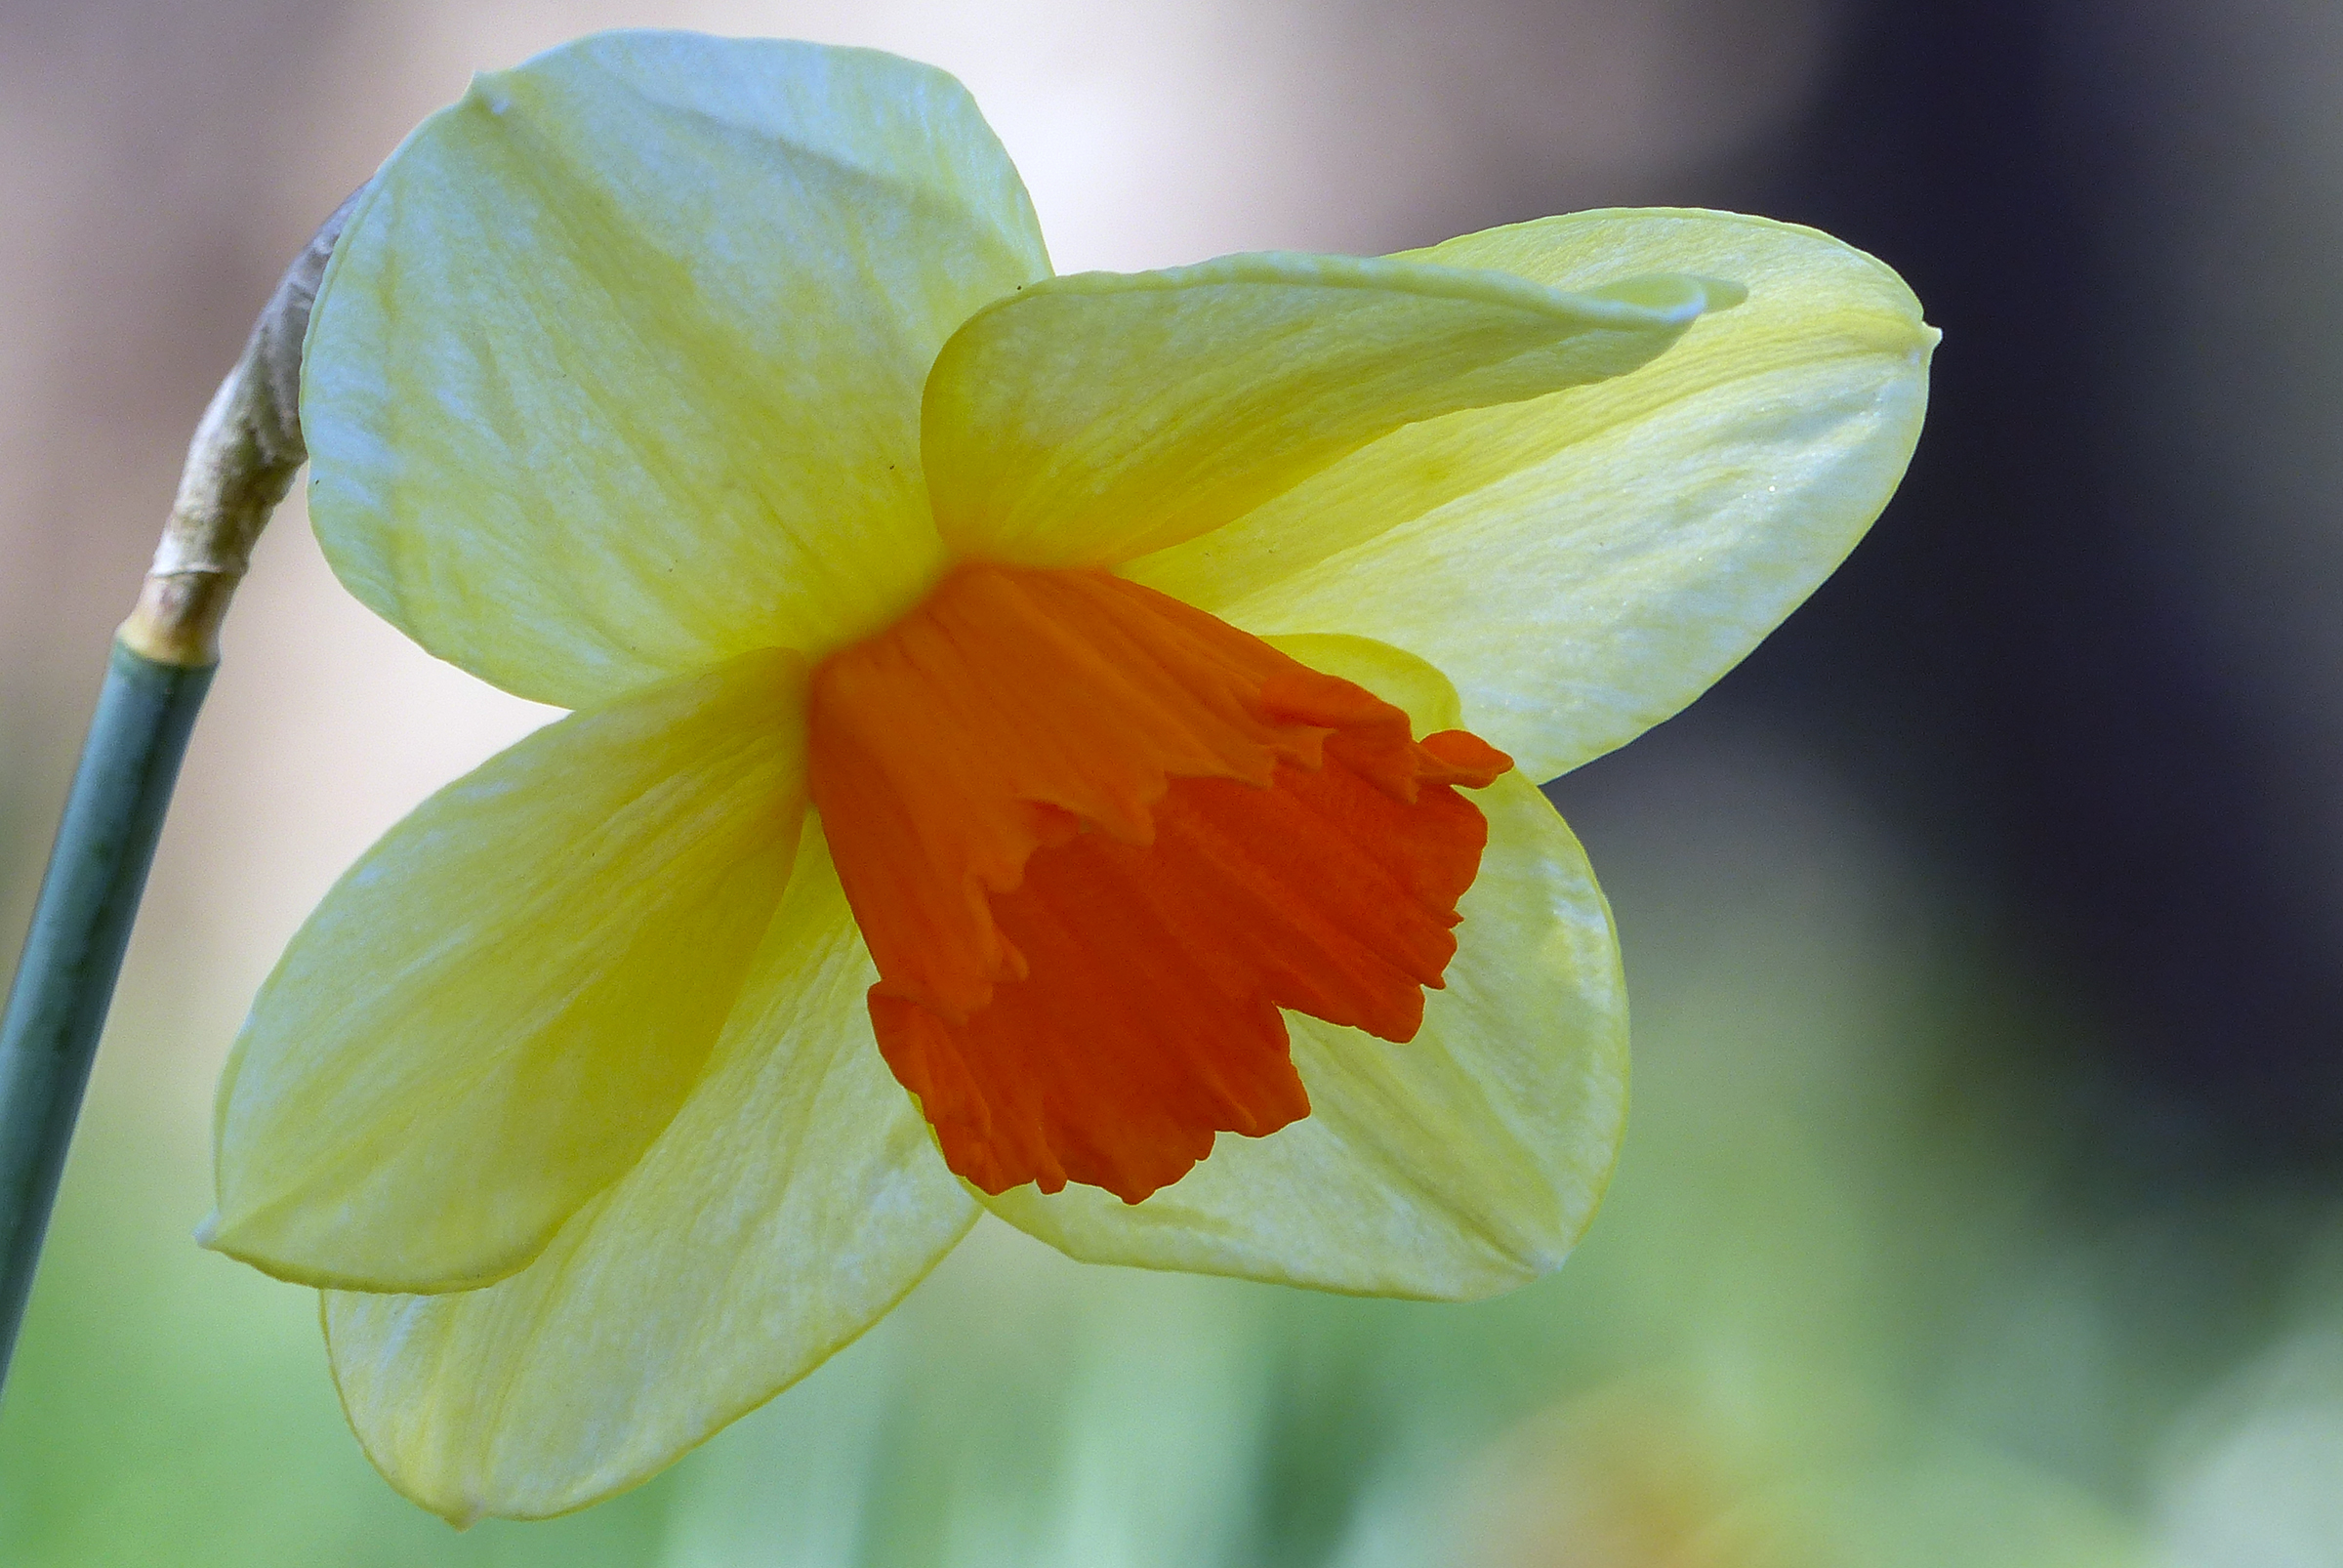
blossom, plant, photography, leaf, flower, petal, green, botany, yellow, flora, wildflower, close up, eye, bulbs, daffodils, narcissus, springtime, christchurchnz, panasonicdmcfz200, macro photography, flowering plant, plant stem, land plant